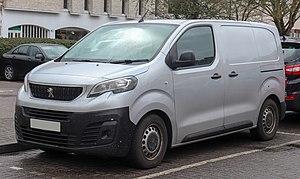
Les Citroën SpaceTourer, Peugeot Traveller, Opel Zafira Life et Toyota ProAce II sont des versions passagers des véhicules utilitaires légers produits par PSA-Toyota à partir de 2016 et Opel à partir de 2019. Ils se nomment respectivement Citroën Jumpy III, Peugeot Expert III et Opel Vivaro C en véhicules utilitaires, comme leurs prédécesseurs.